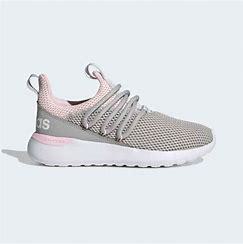
Brand: Adidas
Model: Lite Racer Adapt 3